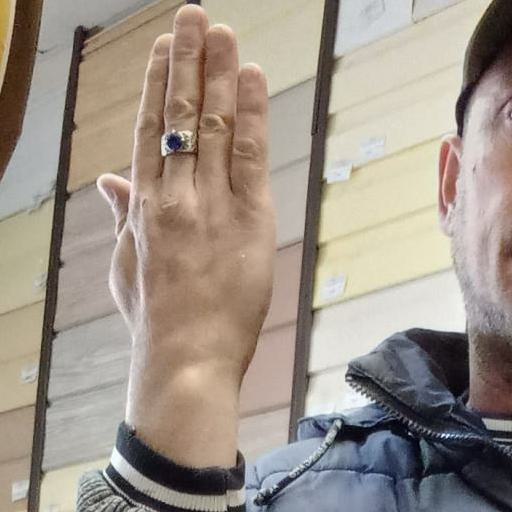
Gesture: stop_inverted